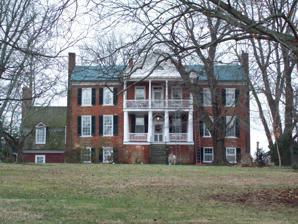
Building: Edgewood, 1818 (Amherst, Virginia)
Country: United States of America
Year built: 1818
Historic house in Virginia, United States United States historic place Edgewood U.S. National Register of Historic Places Virginia Landmarks Register Edgewood 1818, December 2008 Show map of Virginia Show map of the United States Location 138 Garland Ave., Amherst, Virginia Coordinates 37°35′01″N 79°03′20″W / 37.58361°N 79.05556°W / 37.58361; -79.05556 Built 1818 Architect Davies, Arthur B. Architectural style Federal, Greek Revival NRHP reference No. 06000706 VLR No. 163-0003 Significant dates Added to NRHP August 16, 2006 Designated VLR June 8, 2006 Edgewood , also known as Higginbotham House, is a historic home located at 138 Garland Avenue in Amherst , Amherst County, Virginia .  It was built in 1818, by Arthur B. Davies a local attorney and Amherst County Court Clerk. It is a two-story, seven-bay, T-plan brick dwelling in the Greek Revival style. It sits on an English basement and features a two-story pedimented wooden portico . Additions made in 1972 are in the Federal style. The house retains most of its original woodwork and mantels, and features murals painted by an unknown local artist. The building housed the Higginbotham Academy from 1851 to 1860, as well as the local Masonic Hall, and meeting place for a Methodist congregation. On August 16, 2006, it was added to the National Register of Historic Places . See also List of Registered Historic Places in Virginia, Counties A-B (Amherst County) Edgewood, 1858 (Amherst, Virginia) , 591 Puppy Creek Road, also listed on the National Register References